Shepherd's Mill

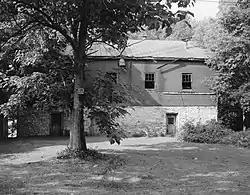
Southern side of the mill

Shepherd's Mill is a gristmill in Shepherdstown, West Virginia, located on Town Run just as it descends to the Potomac River. The mill was built some time prior to 1739 by Thomas Shepherd, Sr. (1705-1776) — founder and namesake of the town — as a two-story structure. The original millwheel was probably a wood overshot wheel. The present Fitz Water Wheel Company steel overshot wheel was built in 1894; with the addition of a third story in the late 19th century, the mill is more representative of that era.